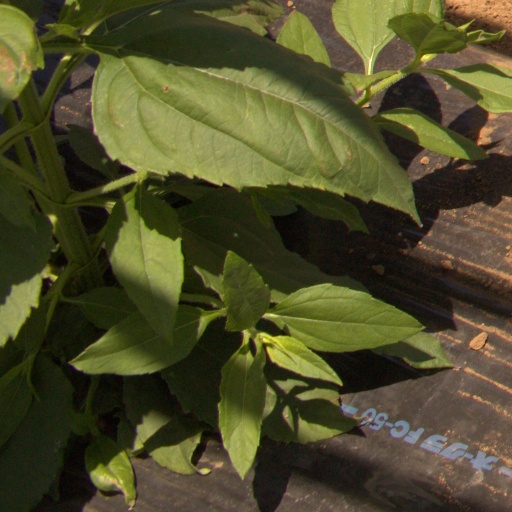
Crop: Jerusalem artichoke